Professional wrestling holds

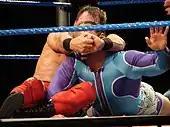
Chris Benoit applying the Crippler Crossface to Montel Vontavious Porter in 2007

A maneuver which, when applied correctly against an individual, is purported to cause intense, legitimate pain.